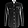
Label: Shirt